History of Phoenix, Arizona

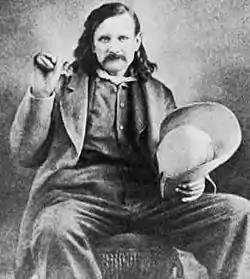

As the Civil War came to a close, settlers from the north and east began to encroach on the Valley of the Sun. The US Army set up Fort McDowell on the Verde River in 1865 to quell Native American uprisings. In order to create a supply of hay for their needs, the fort established a camp on the south side of the Salt River in 1866, which was the first non-native settlement in the valley. In later years, other nearby settlements would form and merge to become the city of Tempe, but this community was incorporated after Phoenix.